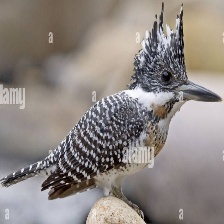
Species: CRESTED KINGFISHER
Scientific name: MEGACERYLE LUGUBRIS